International Brotherhood of Stationary Firemen

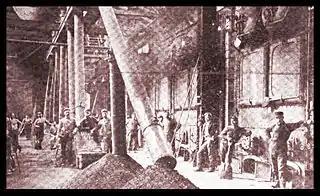
Stationary Firemen at their posts in a large coal-fired boiler room. From the cover of "Stationary Firemen's Journal" in 1912.

On December 18, 1898, five delegates to the 18th Annual Convention of the American Federation of Labor (AF of L) got together to discuss issues of common concern to boiler operations workers. The result of this meeting was the formation of a new craft union affiliated to the AF of L, the International Brotherhood of Stationary Firemen (IBSF).